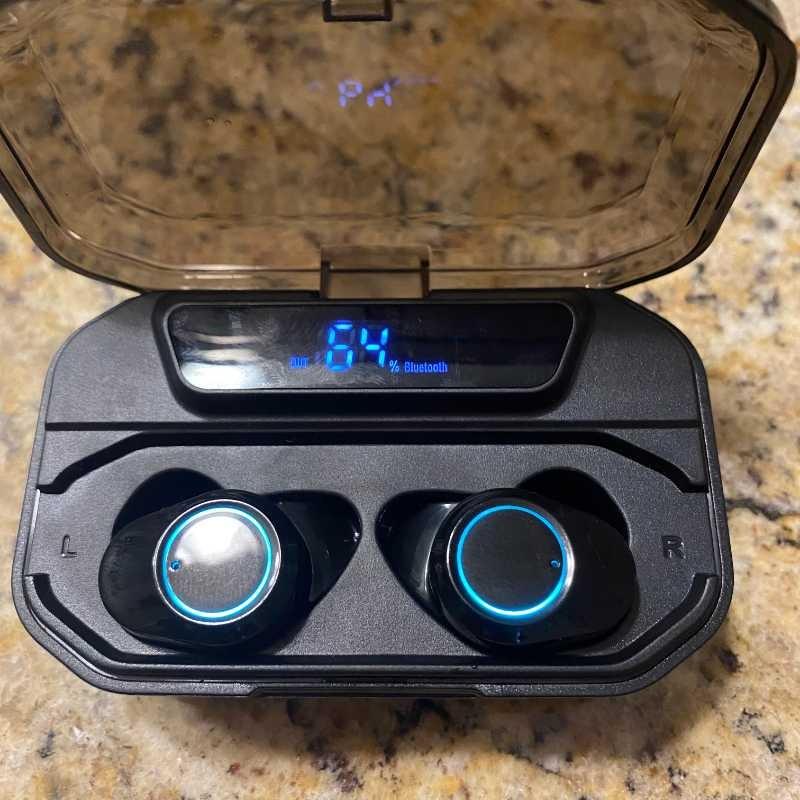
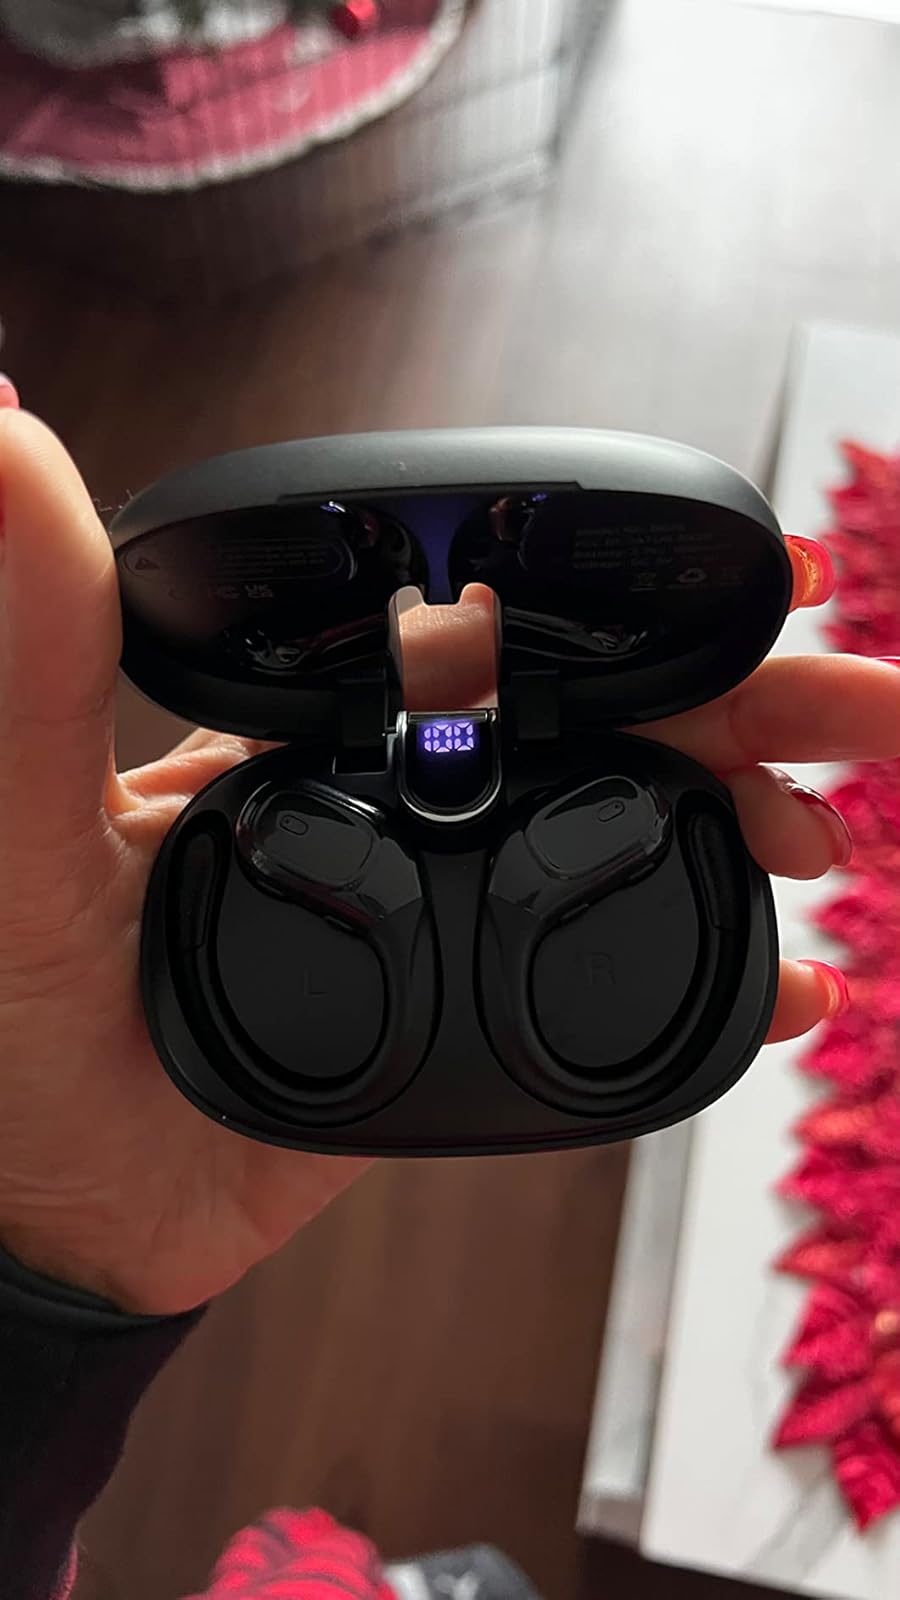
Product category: earbuds
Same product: no